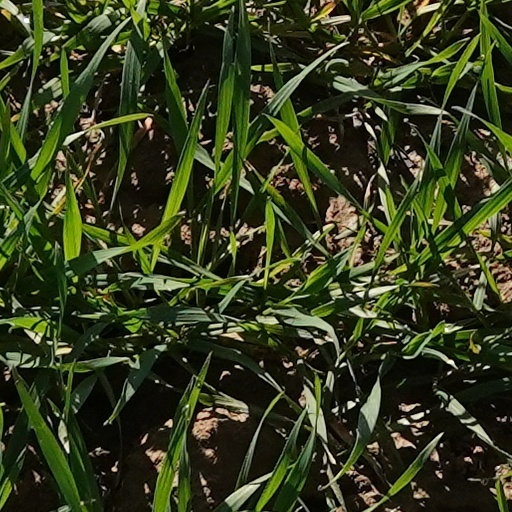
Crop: wheat